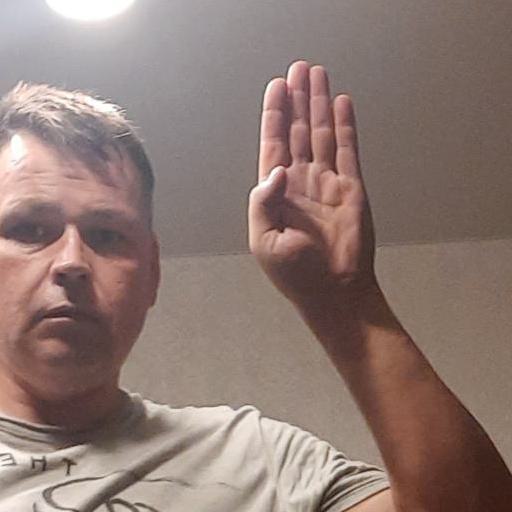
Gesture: stop